Abraham Charité

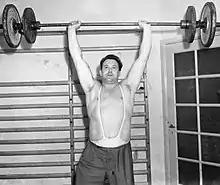
Abraham Charité in 1952

Abraham Charité (25 August 1917 – 26 February 1991) was a Dutch weightlifter. He was born and died in The Hague. He won a bronze medal in the heavyweight class at the 1948 Summer Olympics in London, breaking national records in all three moves. As of 2014 this remains the last Olympic medal in weightlifting for the Netherlands. The 1948 Olympics also counted as European Championships, and thus Charité became a 1948 European champion as the gold and silver medals were won by Americans.